Environmental impact of paper

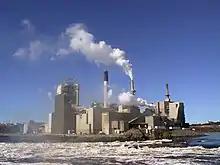
A pulp and paper mill in New Brunswick, Canada. Although pulp and paper manufacturing requires large amounts of energy, a portion of it comes from burning wood residue.

The environmental impact of paper is significant. This has led to changes in industry and behaviour at both business and personal levels. With the use of modern technology such as the printing press and the highly mechanized harvesting of wood, disposable paper became a relatively cheap commodity, which led to a high level of consumption and waste. The rise in global environmental issues such as air and water pollution, climate change, overflowing landfills and clearcutting have all led to increased government regulations. There is now a trend towards sustainability in the pulp and paper industry as it moves to reduce clearcutting, water use, greenhouse gas emissions, and fossil fuel consumption and to clean up its influence on local water supplies and air pollution.